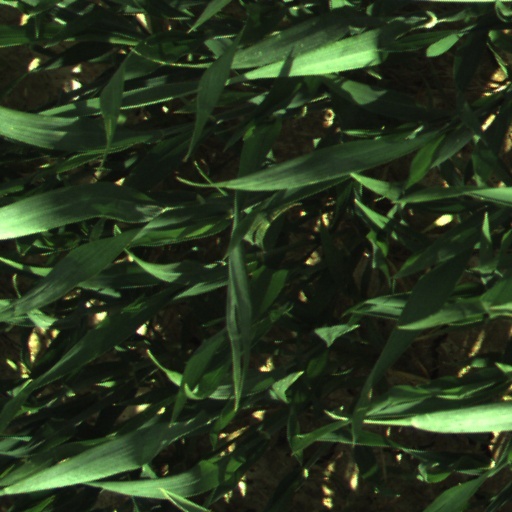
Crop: wheat